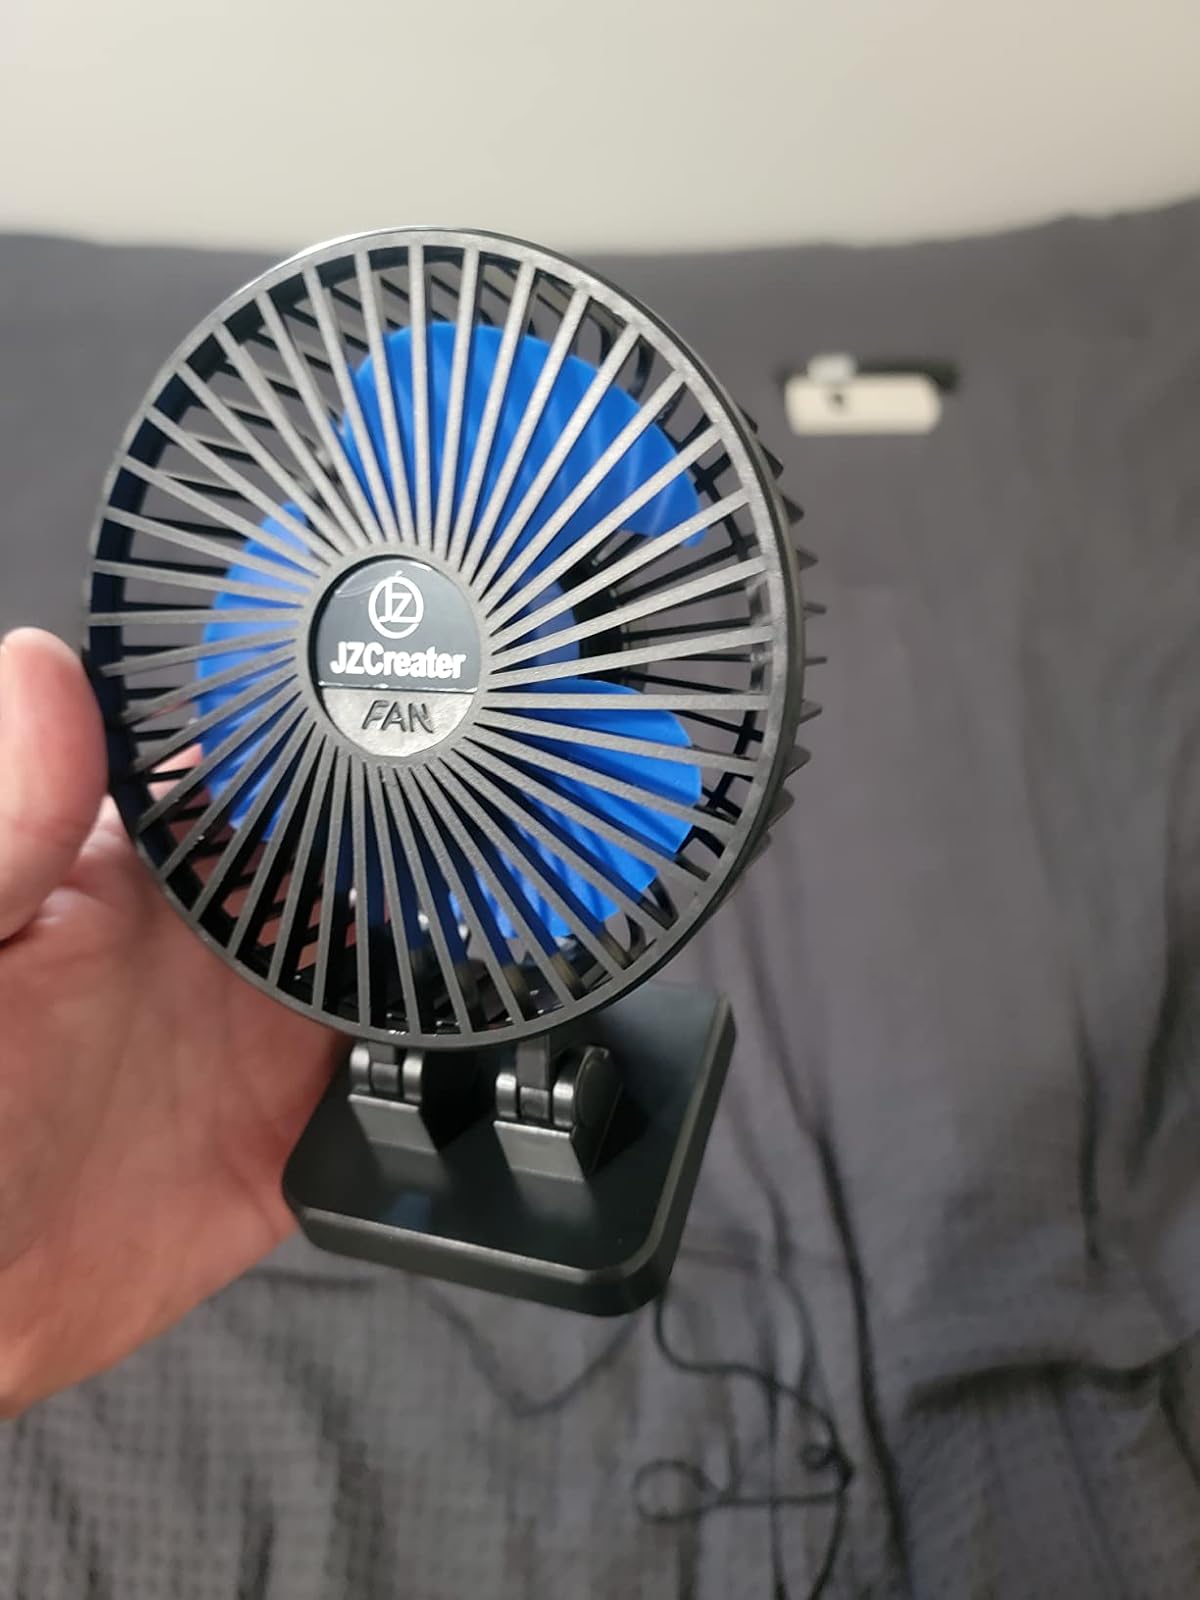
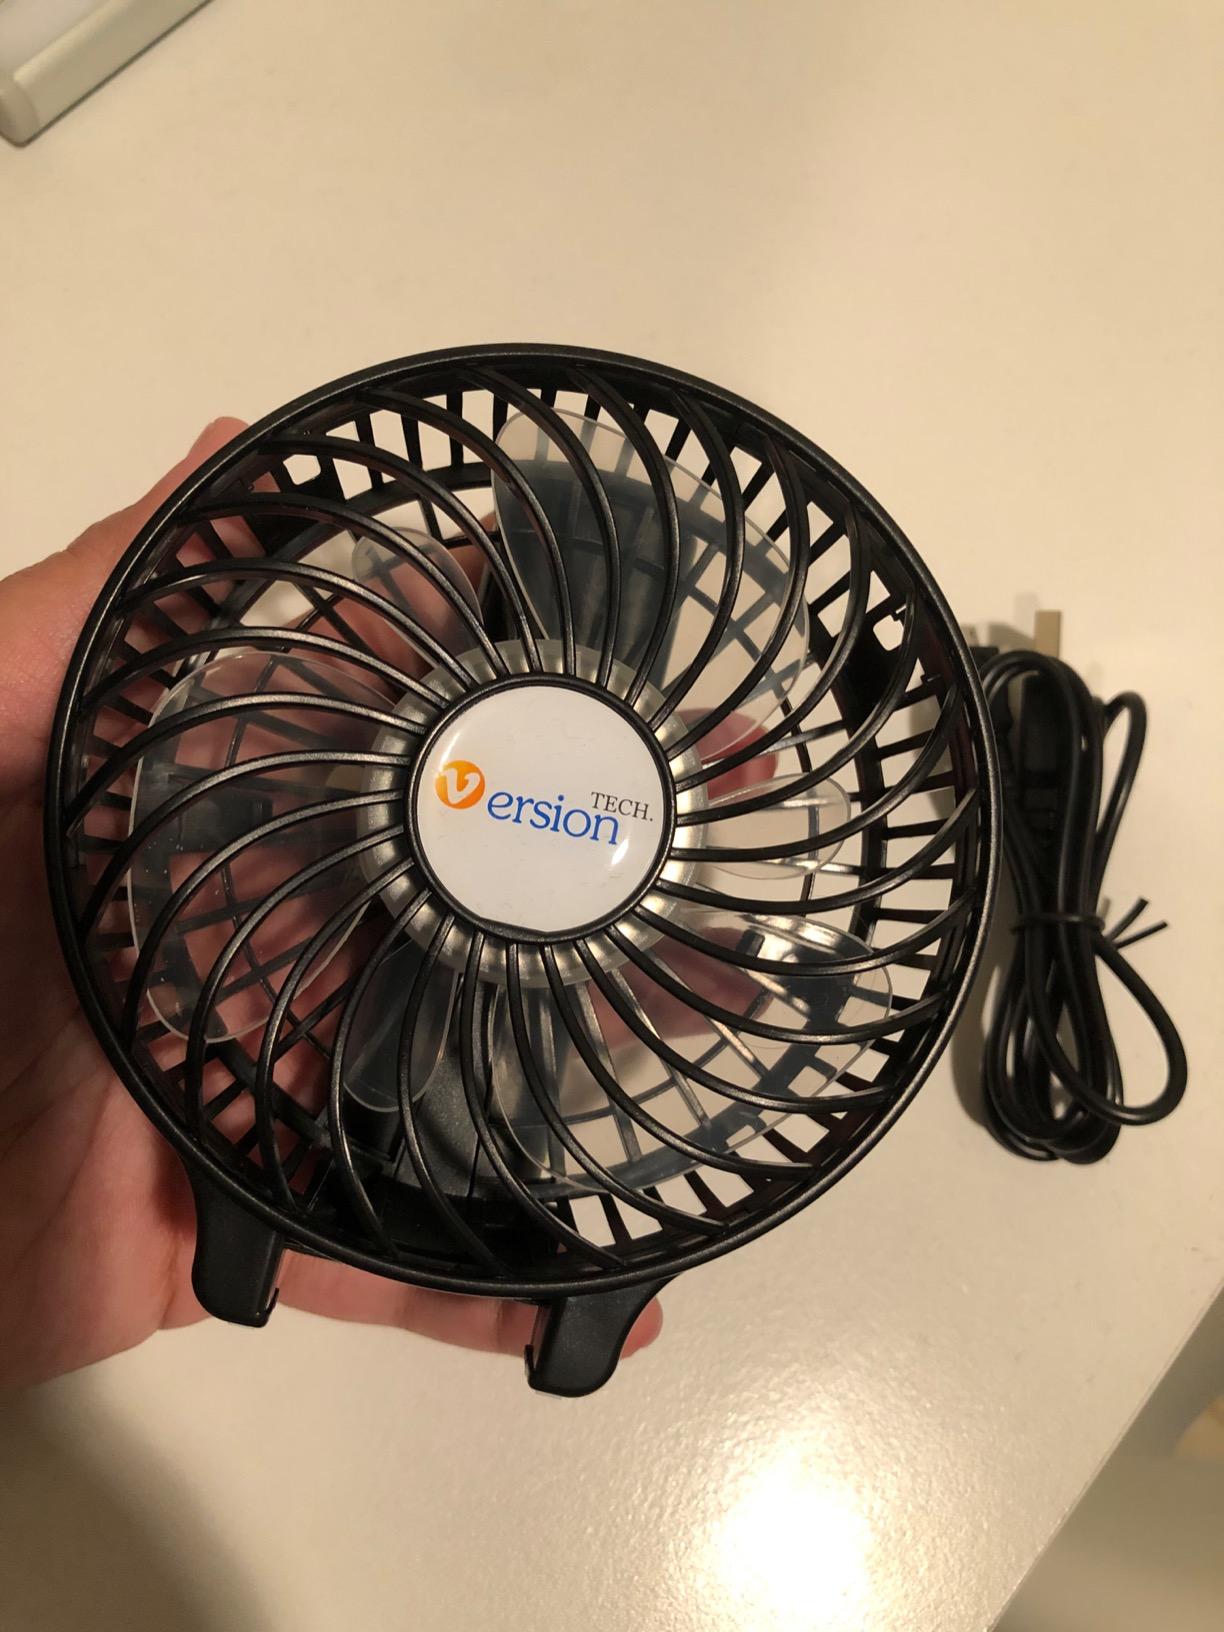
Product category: fan
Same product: no